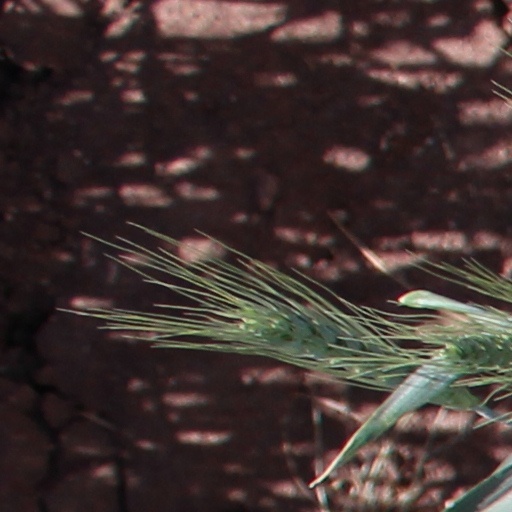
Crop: wheat